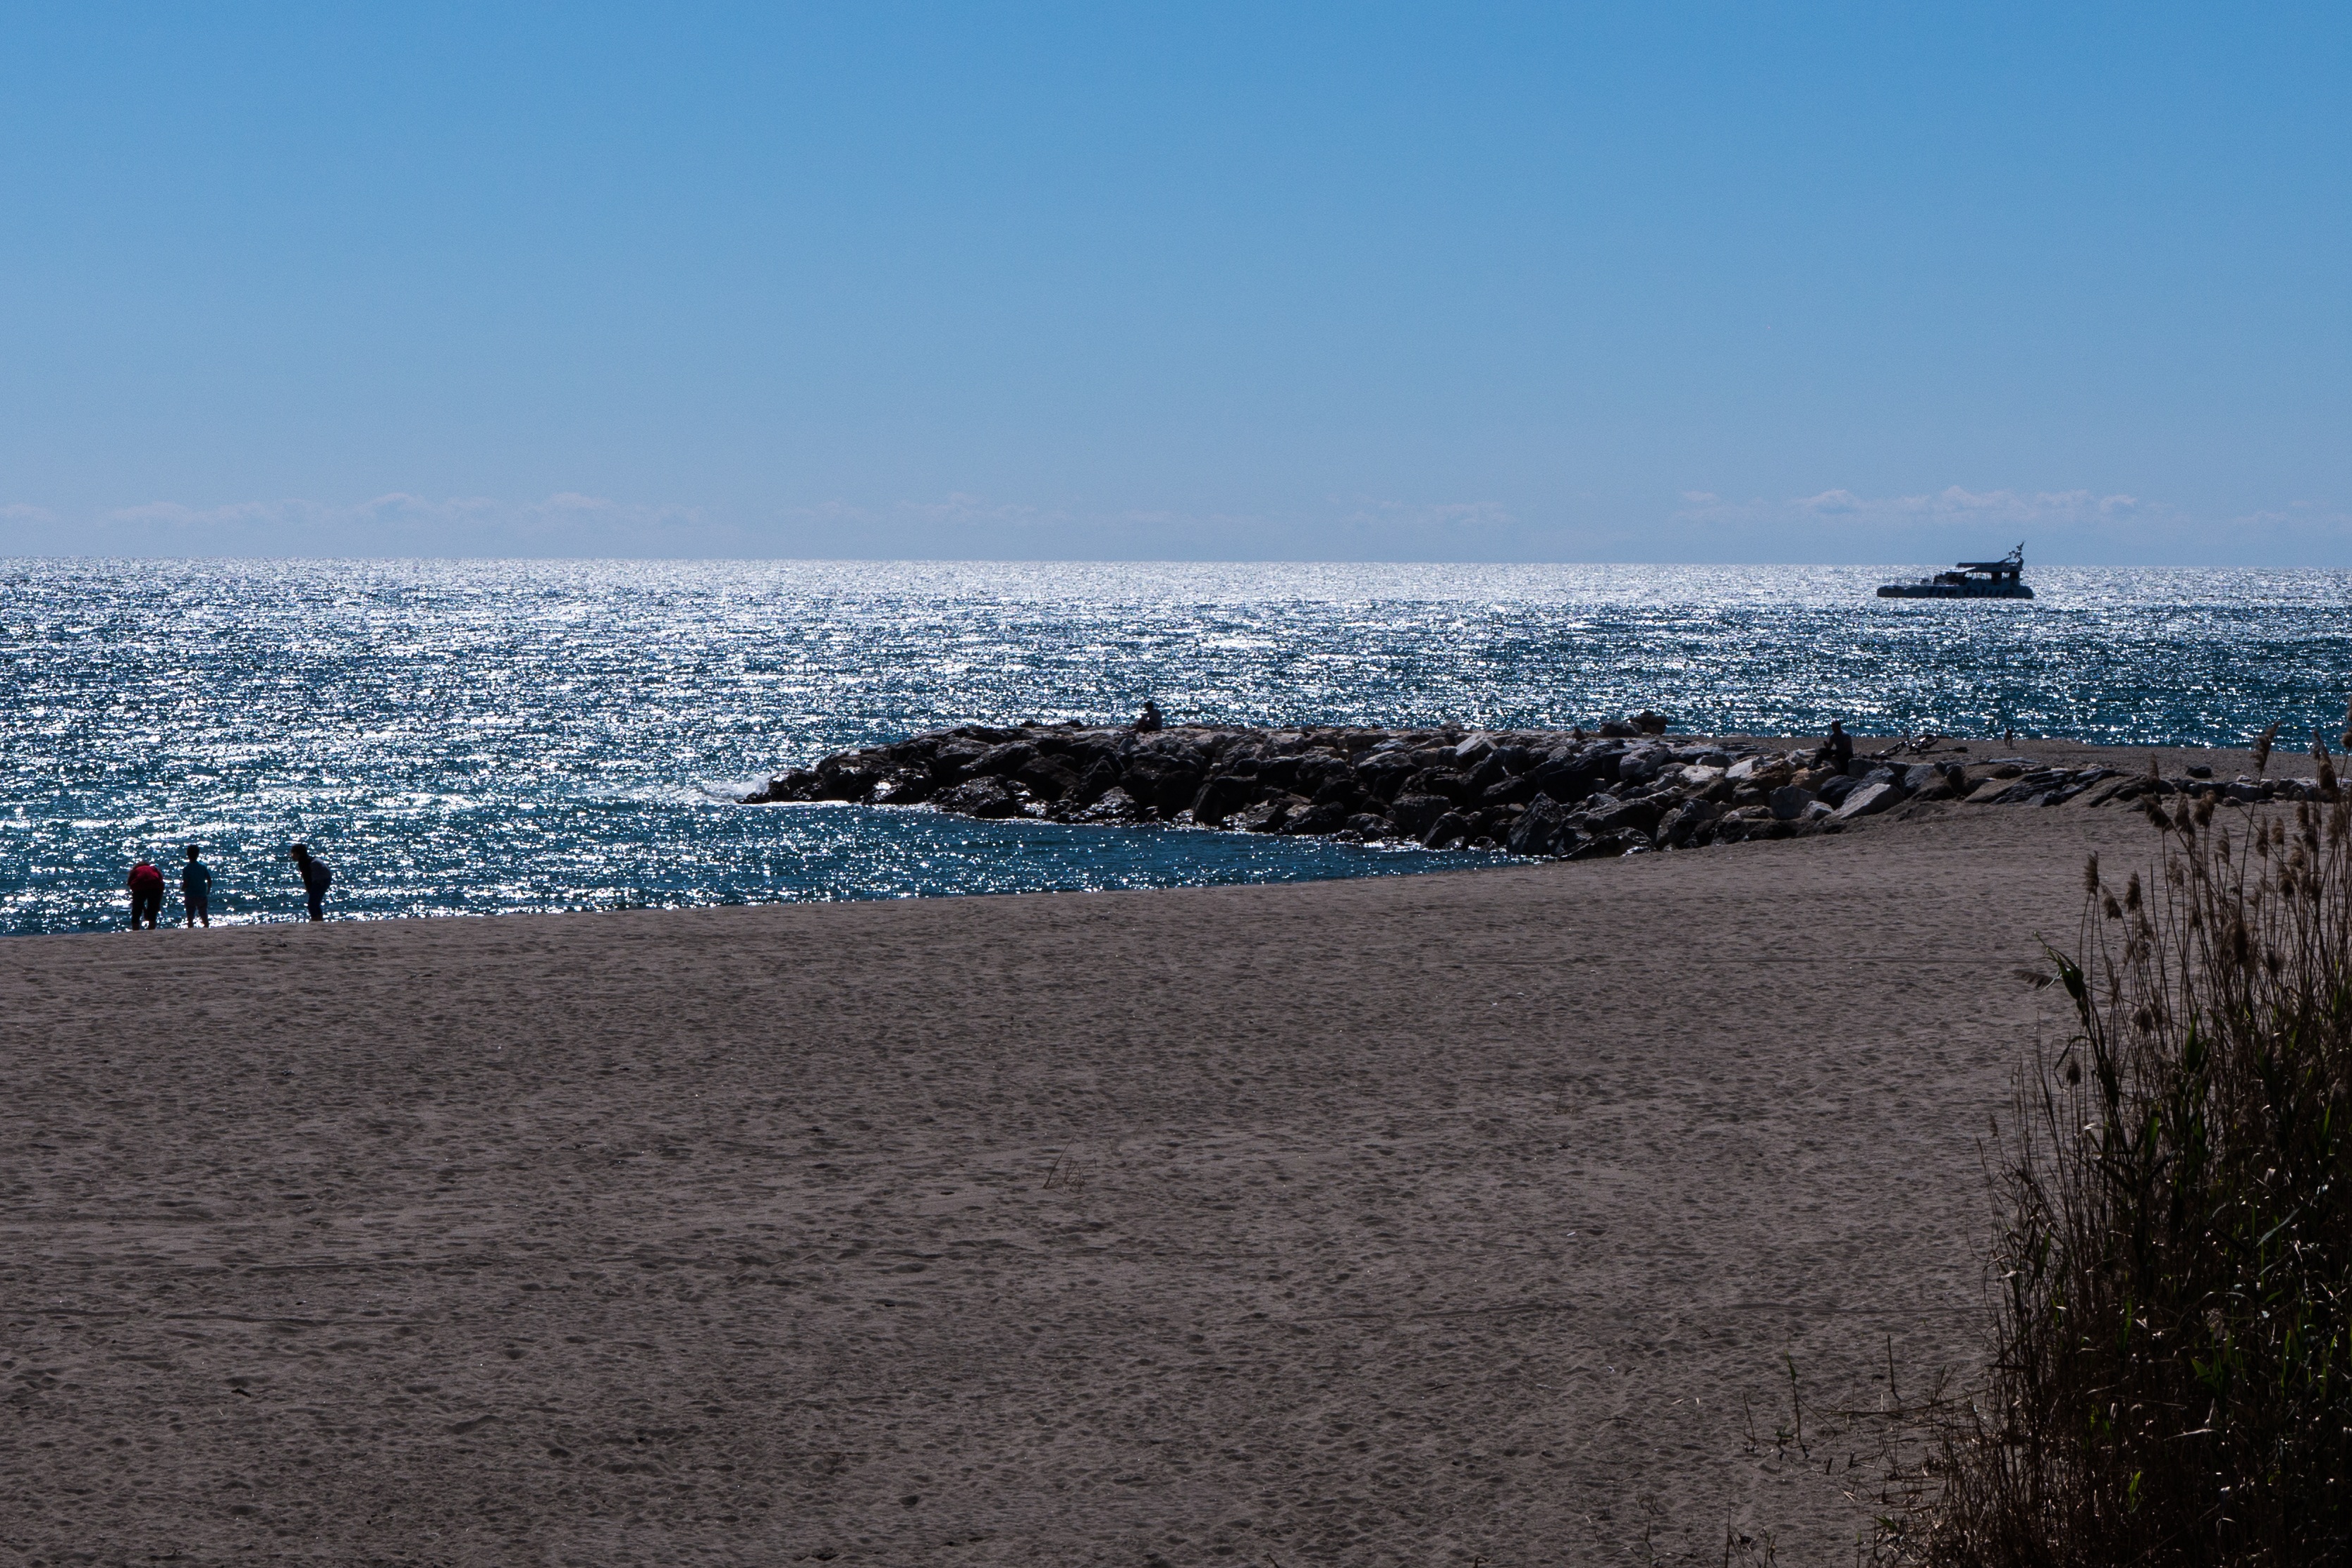
beach, sea, coast, water, sand, ocean, horizon, people, boat, shore, wave, bay, blue, body of water, spain, andalusia, costa, malaga, edge of the sea, marbella, costa del sol, mudflat